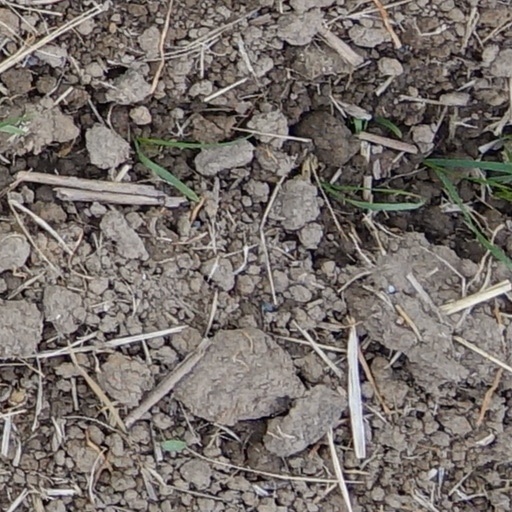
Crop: wheat